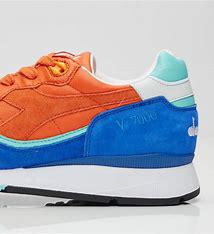
Brand: Diadora
Model: V7000